Francisco Paulo de Almeida, Baron of Guaraciaba

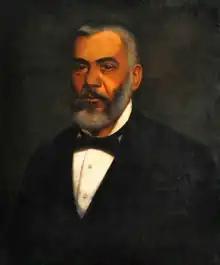
Portrait of Almeida

Francisco Paulo de Almeida, first and only Baron of Guaraciaba (10 January 1826 – 9 February 1901), was a Brazilian landowner and banker. He distinguished himself for being one of the most financially successful black men in the Empire of Brazil. He owned several plantations and about two hundred slaves in just one of them (estimated at a thousand slaves in all), with a fortune estimated at the time at seven hundred thousand "contos de réis". He was the owner of the Yellow Palace in the city of Petrópolis.